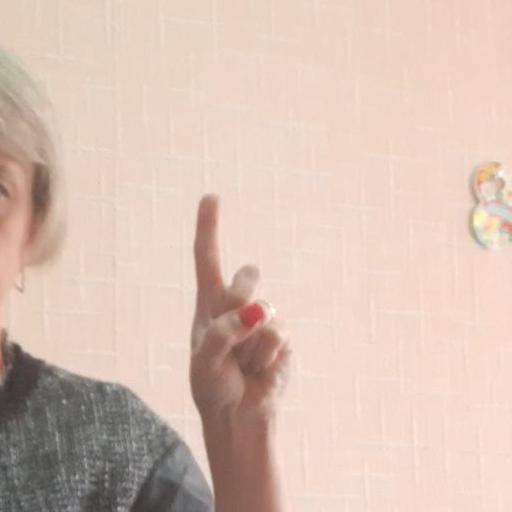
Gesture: one